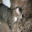
Label: cat